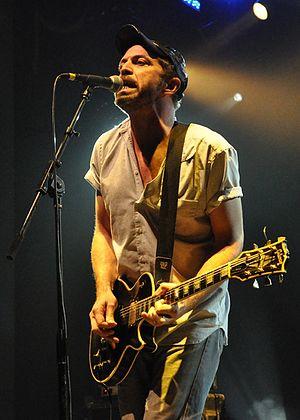
Matt Sweeney est un guitariste, chanteur, et producteur américain qui a travaillé avec divers musiciens et groupes.